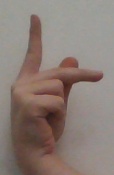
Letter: dha